Ian Barclay

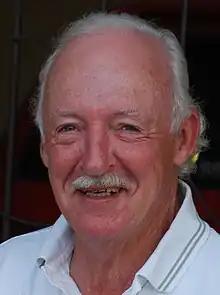
Ian Barclay

Barclay was born in Melbourne, Australia. He coached a number of Victorian and Australian Junior Champions, singles and doubles, most notably Pat Cash.